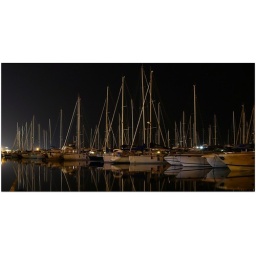
barche allo specchio - boats in the mirror